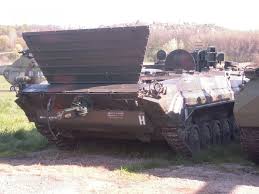
Label: BMP